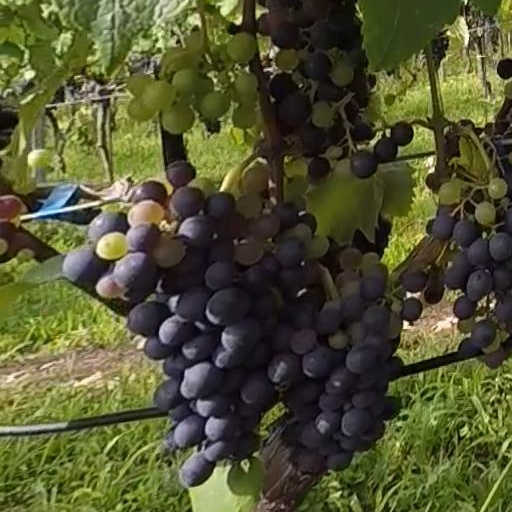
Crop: grape